Aaram Vetrumai

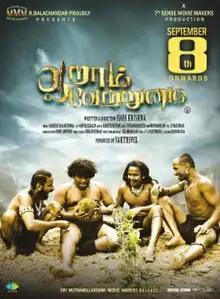
Release poster

Aaram Vetrumai is a 2017 Indian Tamil-language historical adventure film directed by Hari Krishna and produced by R. Balachander. The film stars Ajay and Gopika, while Umashree, Yogi Babu, and Azhagu play supporting roles. The music was composed by Ganesh Raghavendra with cinematography by Arivazhagan.